Clare Hastings

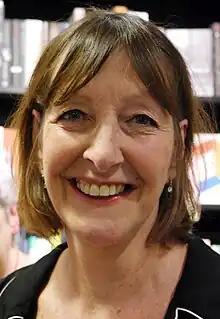
Clare Hastings, Hatchards, London, November 2018

She is the daughter of Macdonald Hastings and Anne Scott-James, and sister to Max Hastings.